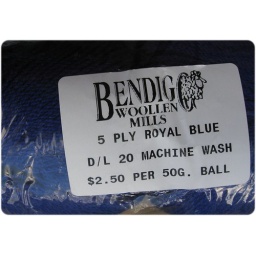
A bag of 10 balls of machine wash yumminess in royal blue. Mmmm.